Julbocken (song)

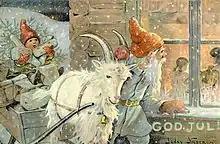
The song describes when the Christmas goat still brought the presents

"Julbocken", with the opening lines ""En jul när mor var liten"", is a Christmas song written by Alice Tegnér. The lyrics describe a time when the "Julbocken" (Yule goat or Christmas goat) was still a more popular Christmas gift-bringer in Sweden than the "Jultomten" (Christmas elves or gnomes) or Santa Claus. The lyrics describe the goat giving presents, a doll for "Mother" when she was a child, who was frightened when the goat jumped; and for her brother, a drum and a trumpet. When the goat is old, he returns to "Mother", who now has children of her own.